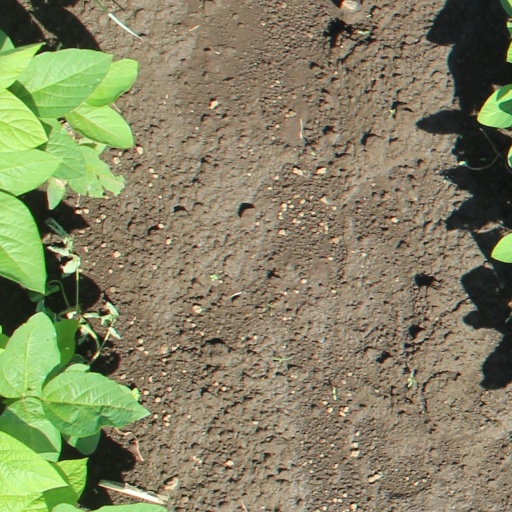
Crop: soybean